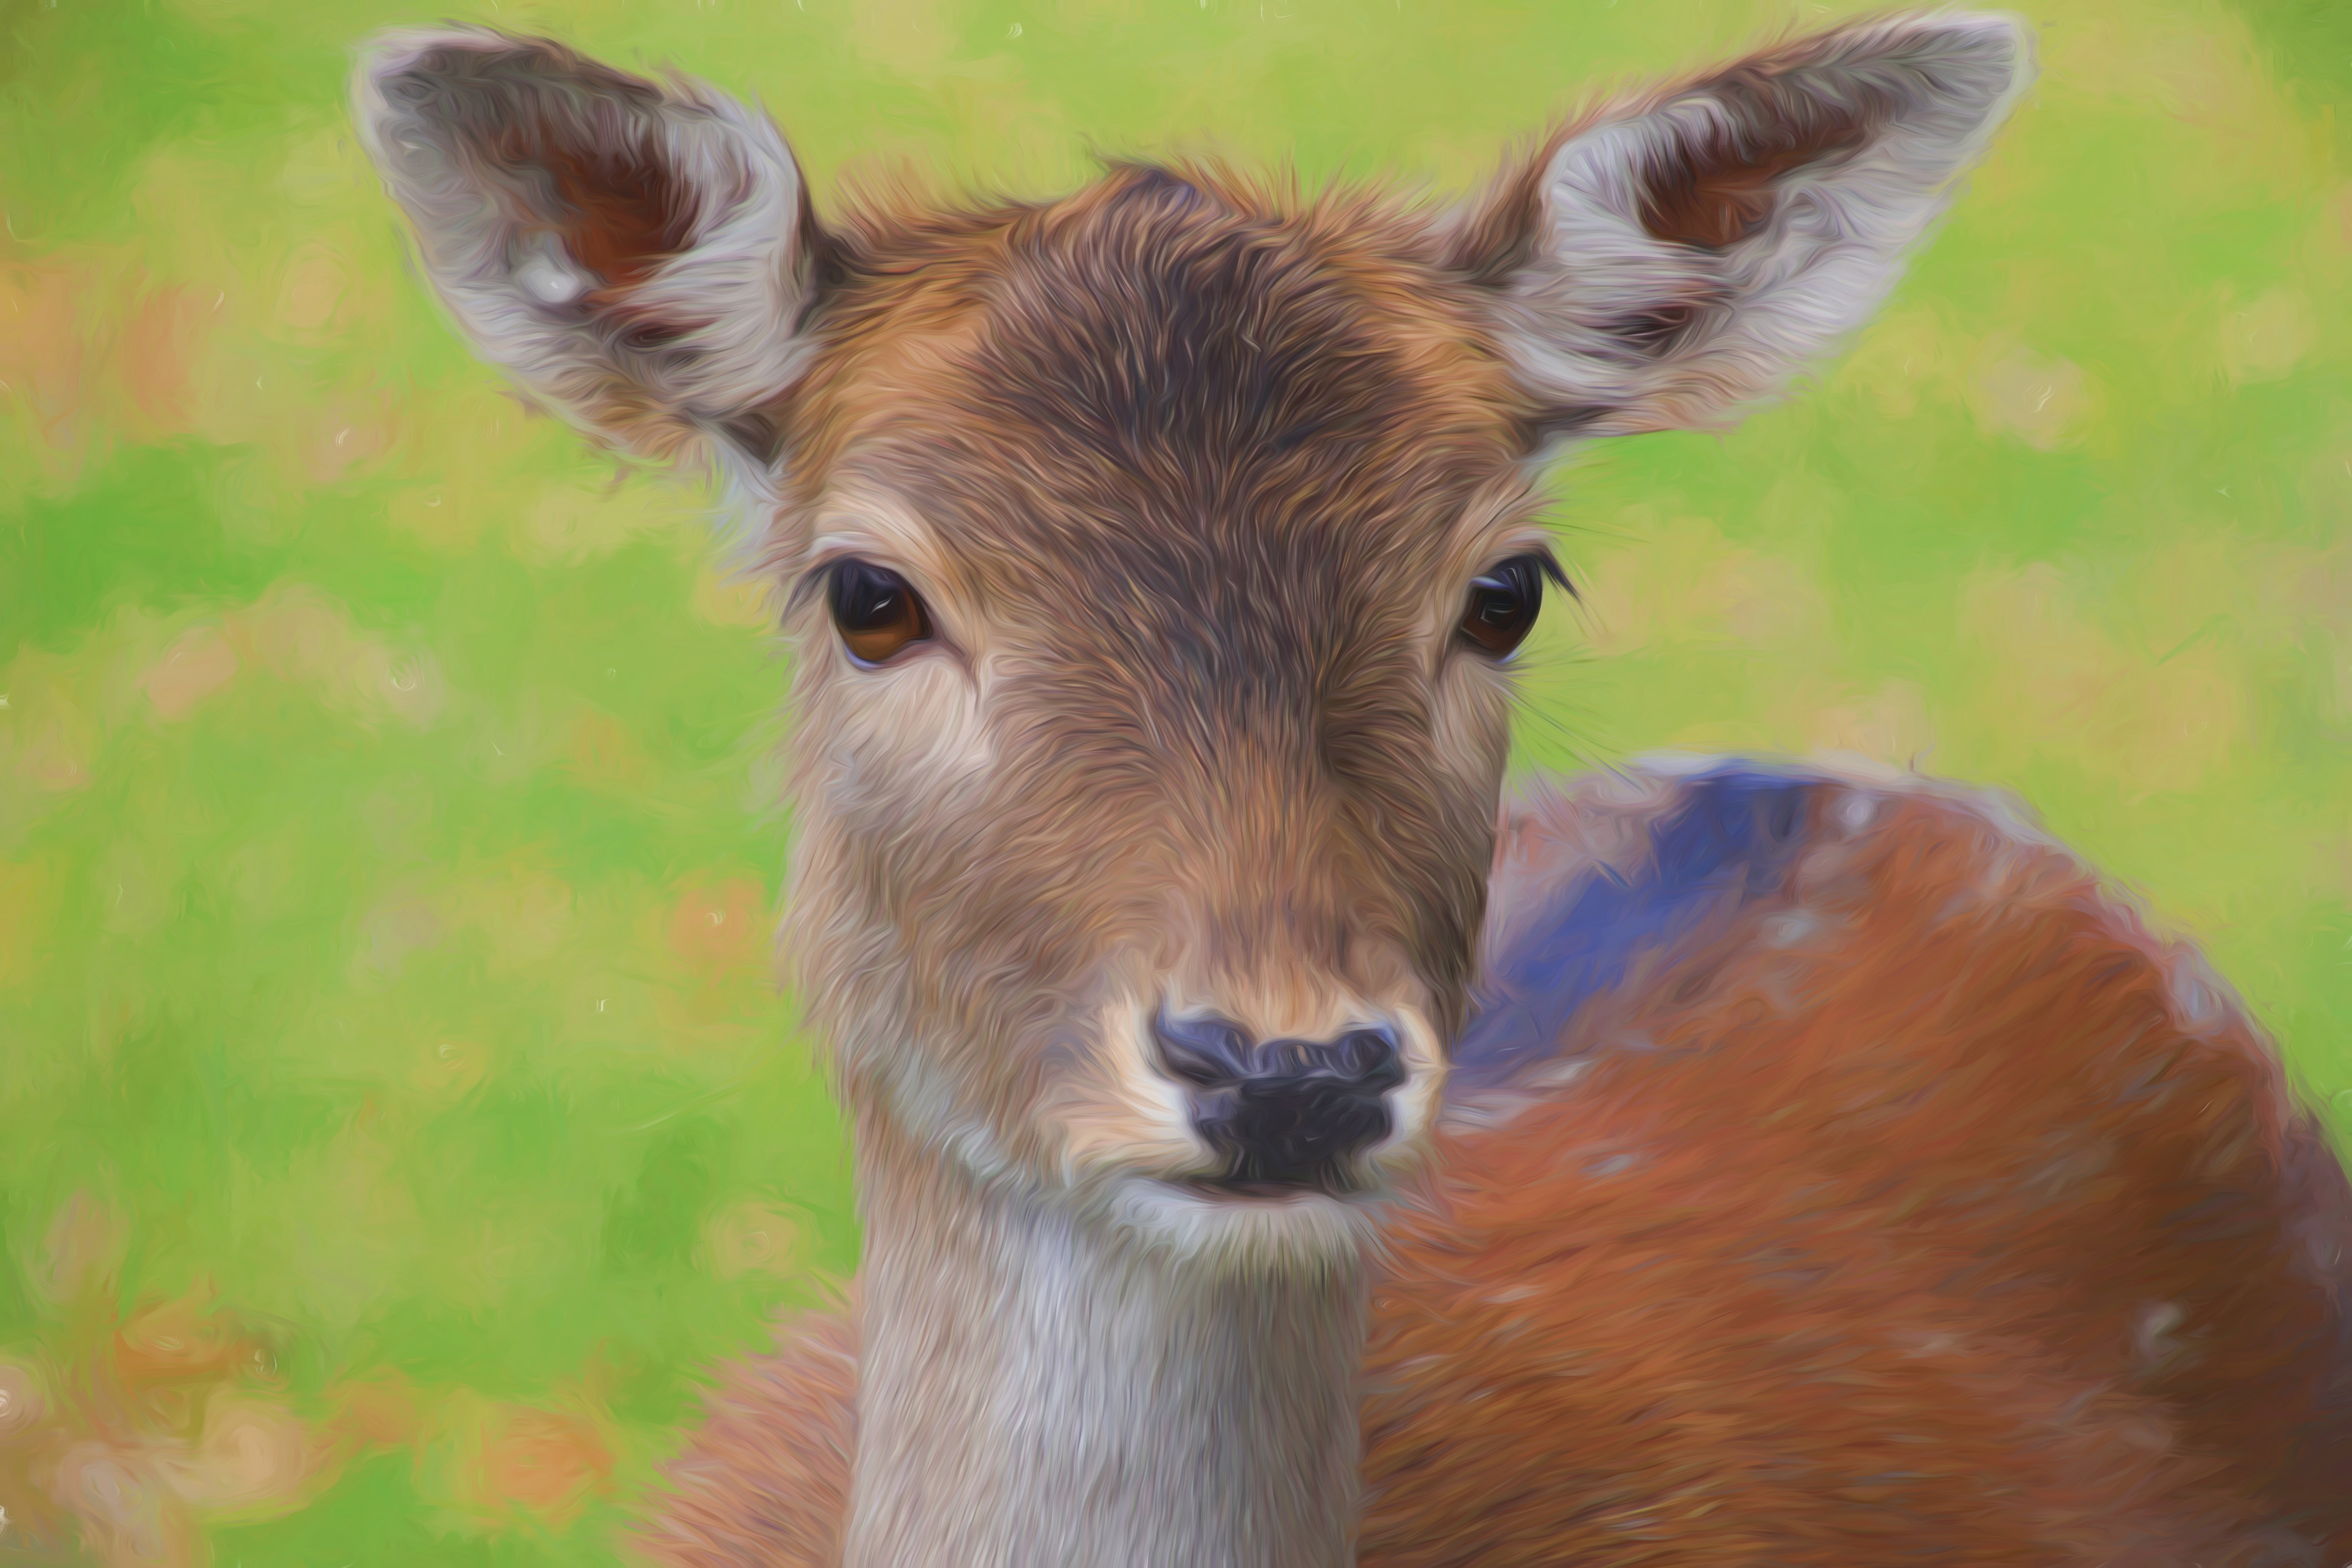
creative, wildlife, deer, pasture, mammal, fauna, artwork, painting, art, vertebrate, roe deer, fallow deer, digital art, animal portrait, oil painting, photo painting, white tailed deer, digital painting